Institut d'études politiques de Lyon

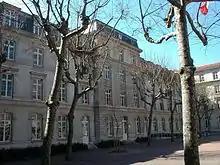
In the middle, the administrative building. On the right wing, the entrance to the Leclair Lecture Hall.

""The IEP in Lyon is one of the most respected institutes in France and both its programmes and international connections are extensive and world renowned"" the King's College of London has stressed while Brown University has praised Sciences Po Lyon for its Middle Eastern and North African studies.